Boules sports at the 2001 World Games

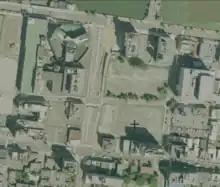

The boules sports events at the 2001 World Games in Akita was played between 17 and 19 August. 54 competitors, from 14 nations, participated in the tournament. The boules sports competition took place at .